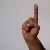
The image shows a hand gesture representing the letter 'D' in Indian Sign Language.